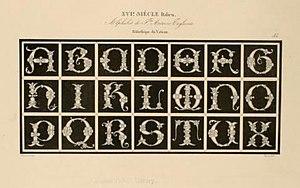
Joseph-Balthazar Silvestre est un paléographe, calligraphe et peintre miniaturiste.